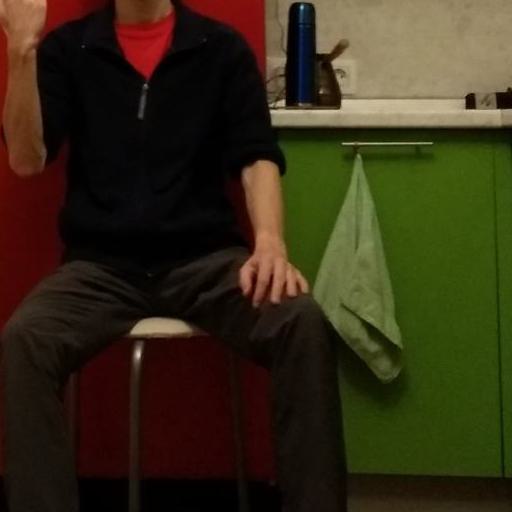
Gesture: no_gesture